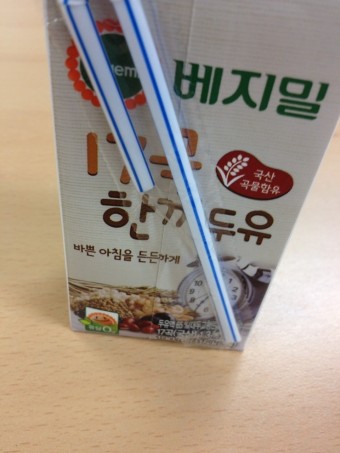
Label: paper